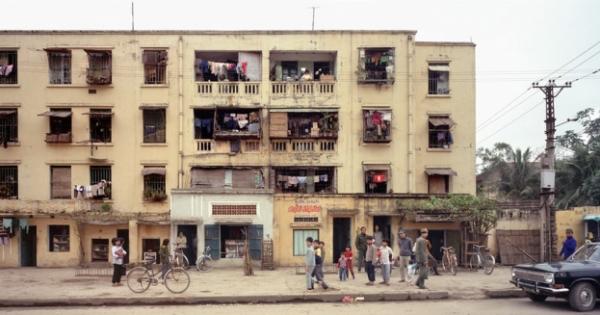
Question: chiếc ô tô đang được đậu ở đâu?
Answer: chiếc ô tô đang được đậu ở ngoài lề đường